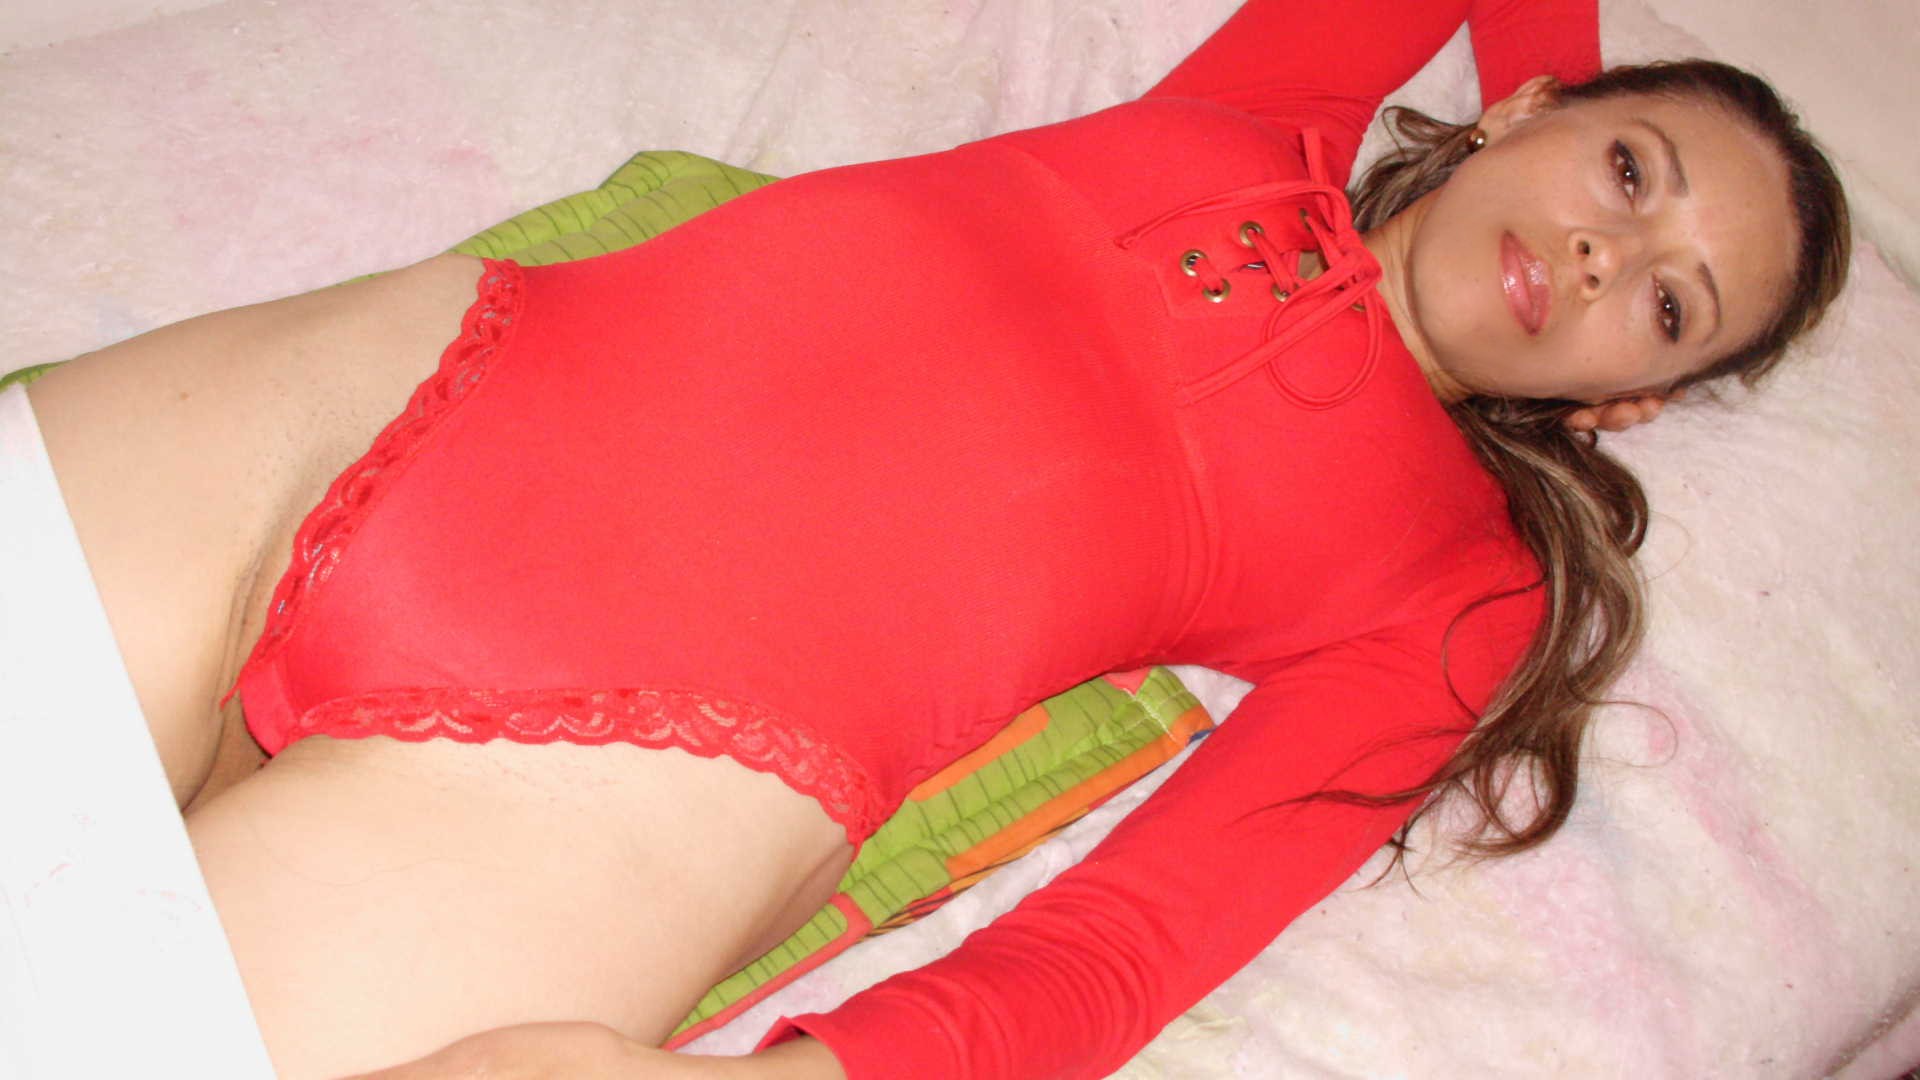
sand, girl, sunshine, woman, hair, summer, leg, model, clothing, muscle, bikini, swimwear, human, body, beauty, sexy, blond, image, young, canary, islands, exposure, abdomen, photo, shoot, thong, positions, sun, tanning, undergarment, free, lips, thigh, pink, leotard, brown hair, thorax, torso, one piece swimsuit, throat, flesh, photo shoot, hip, See through clothing, fashion model, stomach